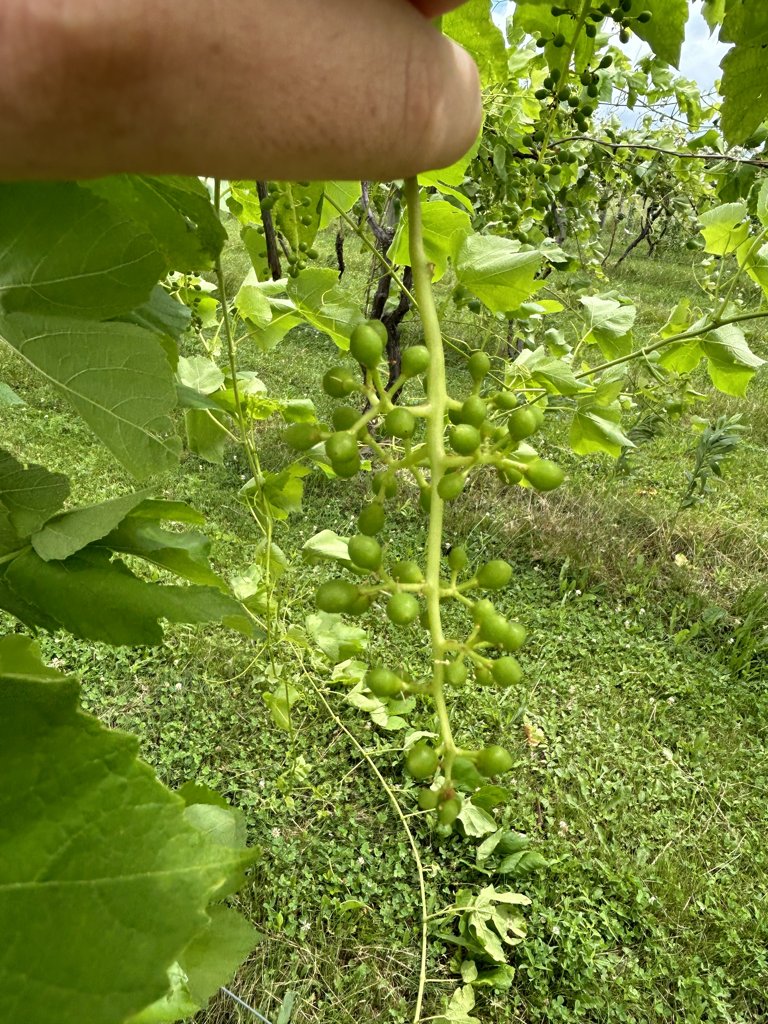
Berries visible: 128
Grape clusters: 4